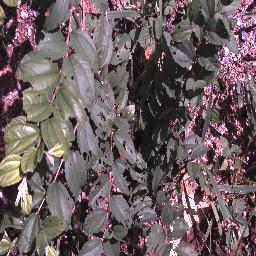
Label: chinee_apple